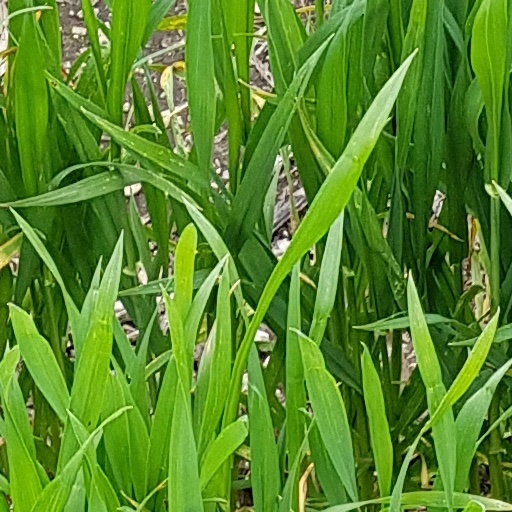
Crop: wheat